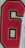
Number: 6